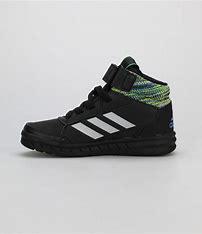
Brand: Adidas
Model: Altasport